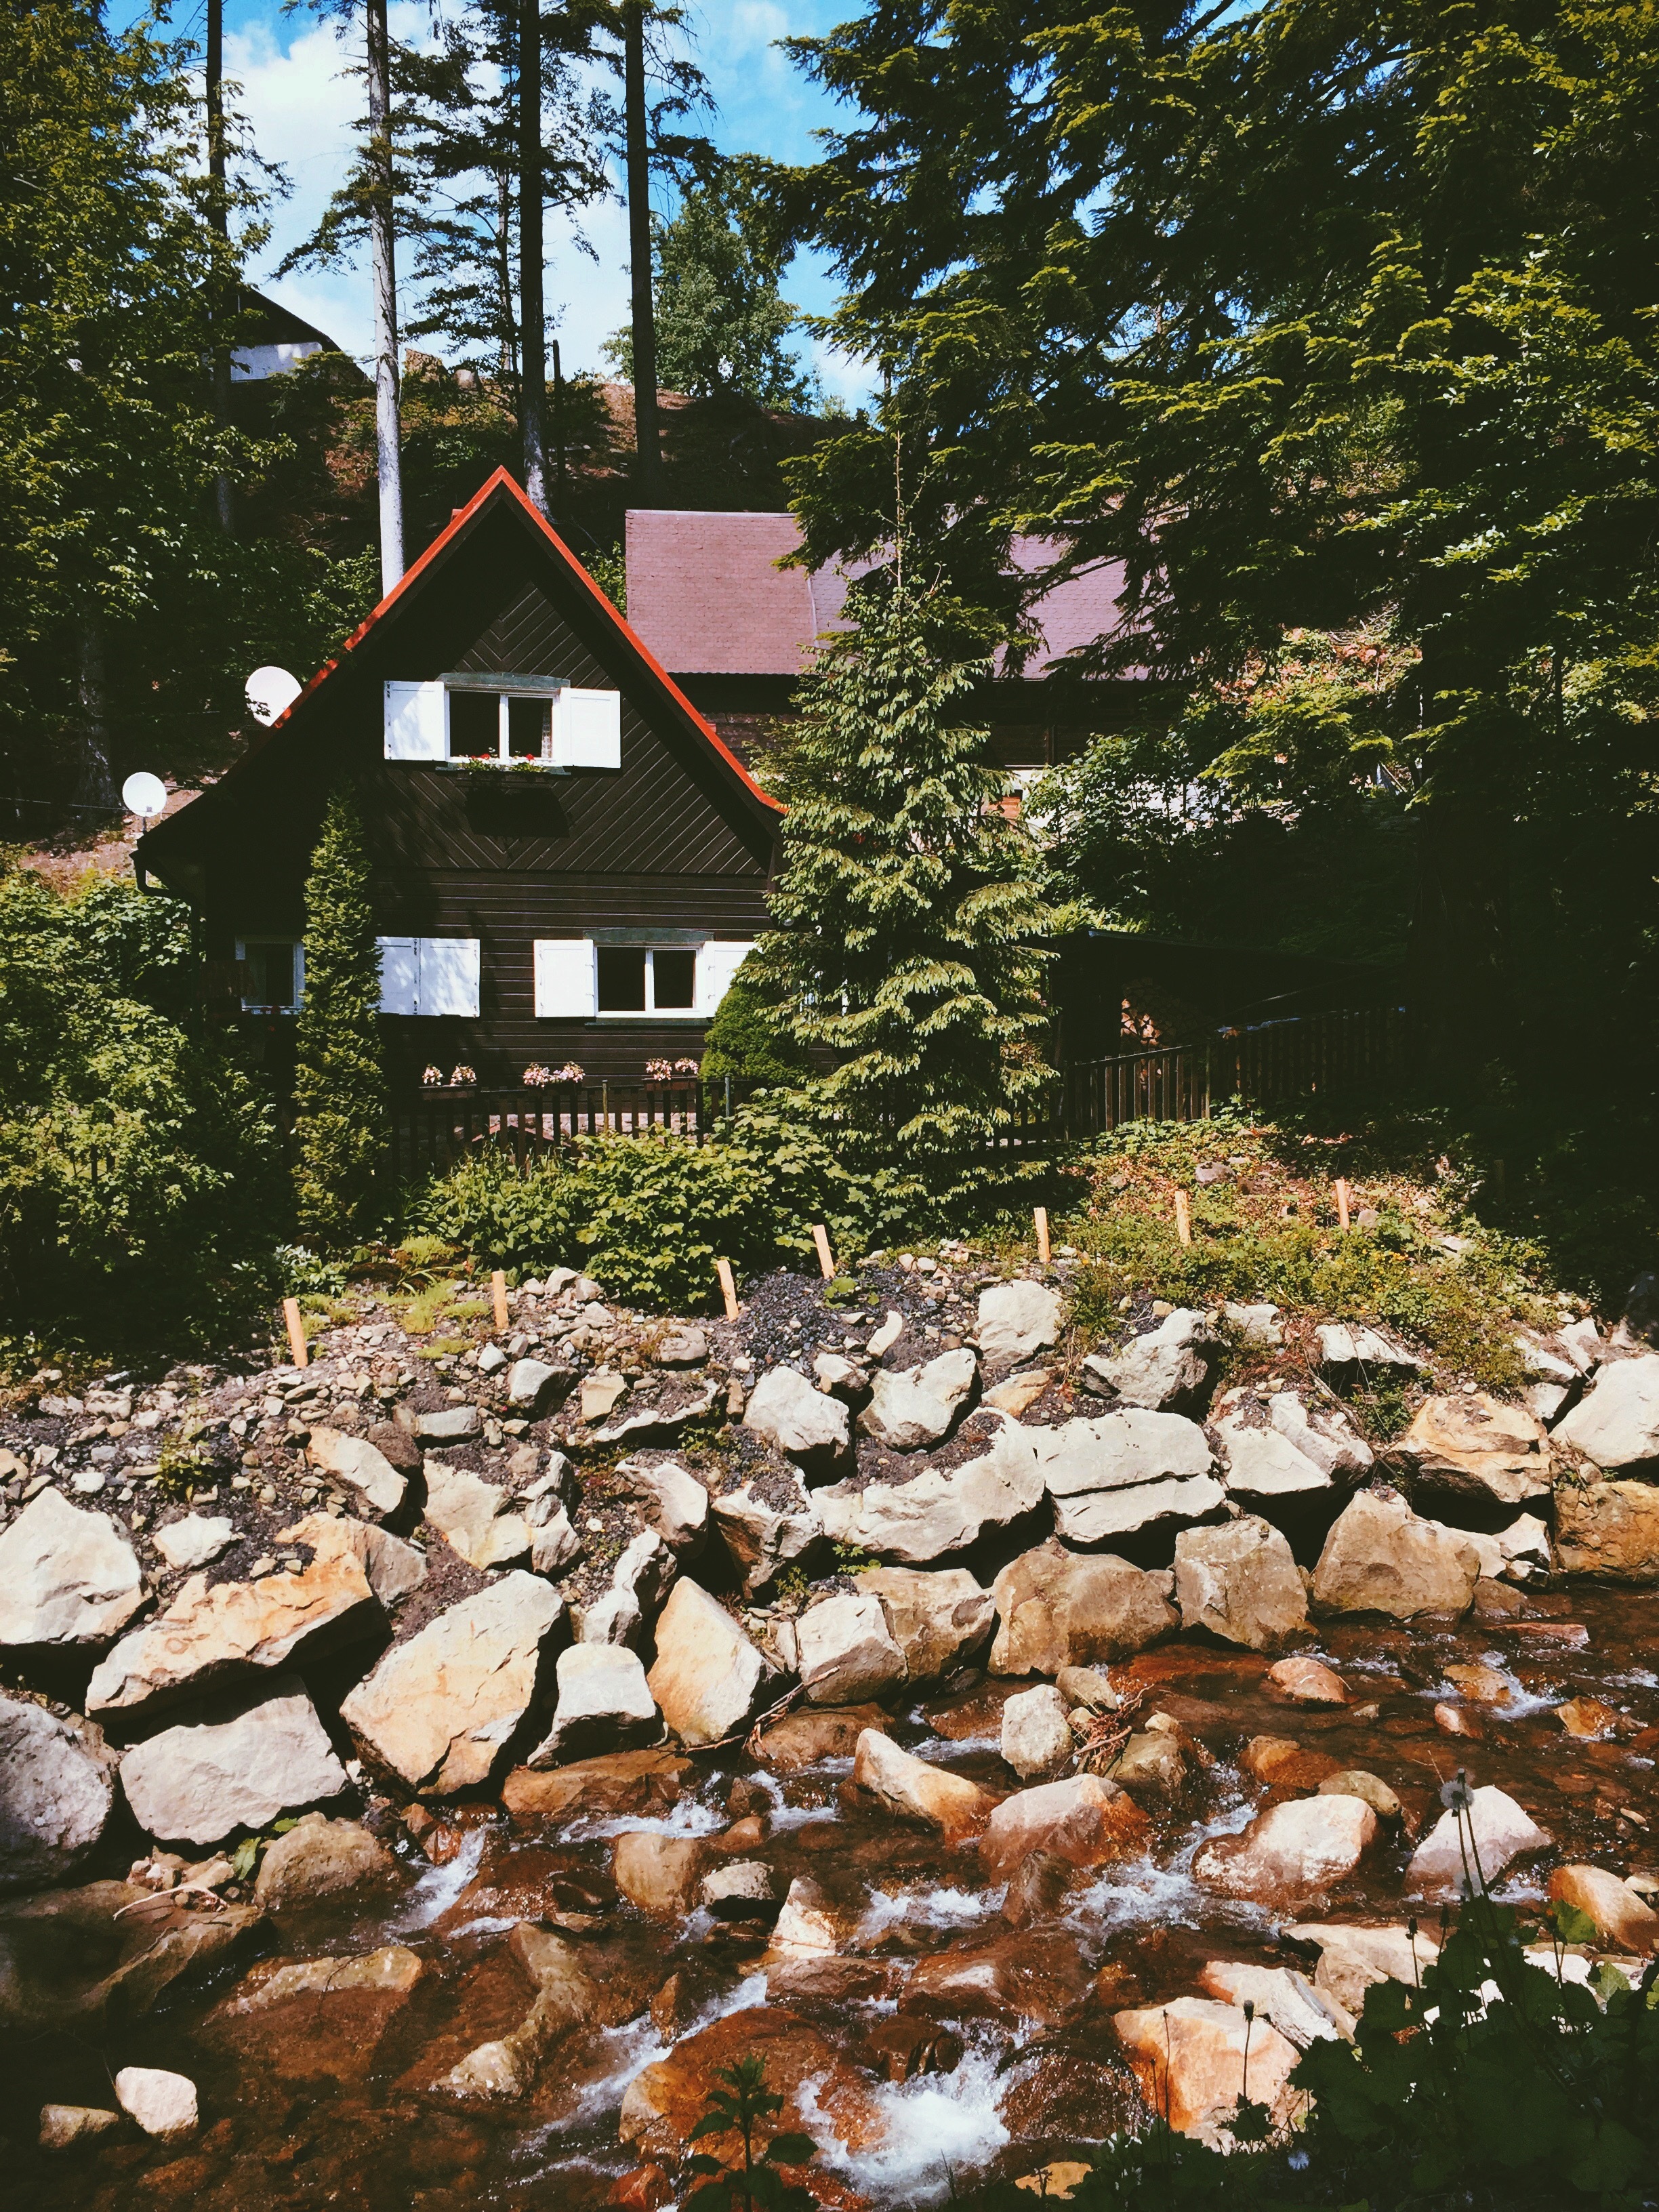
tree, water, nature, rock, house, leaf, flower, pond, autumn, garden, season, yard, rural area, woody plant